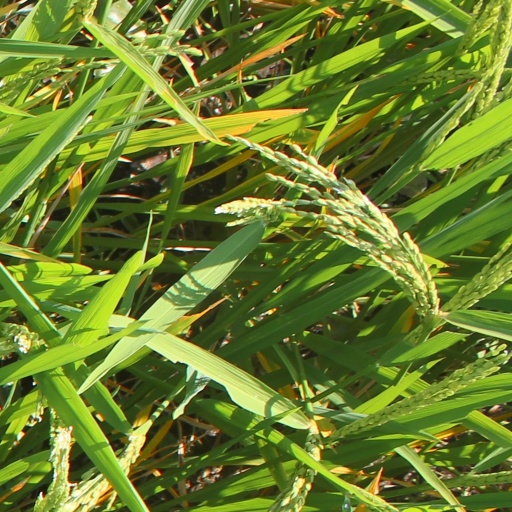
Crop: rice